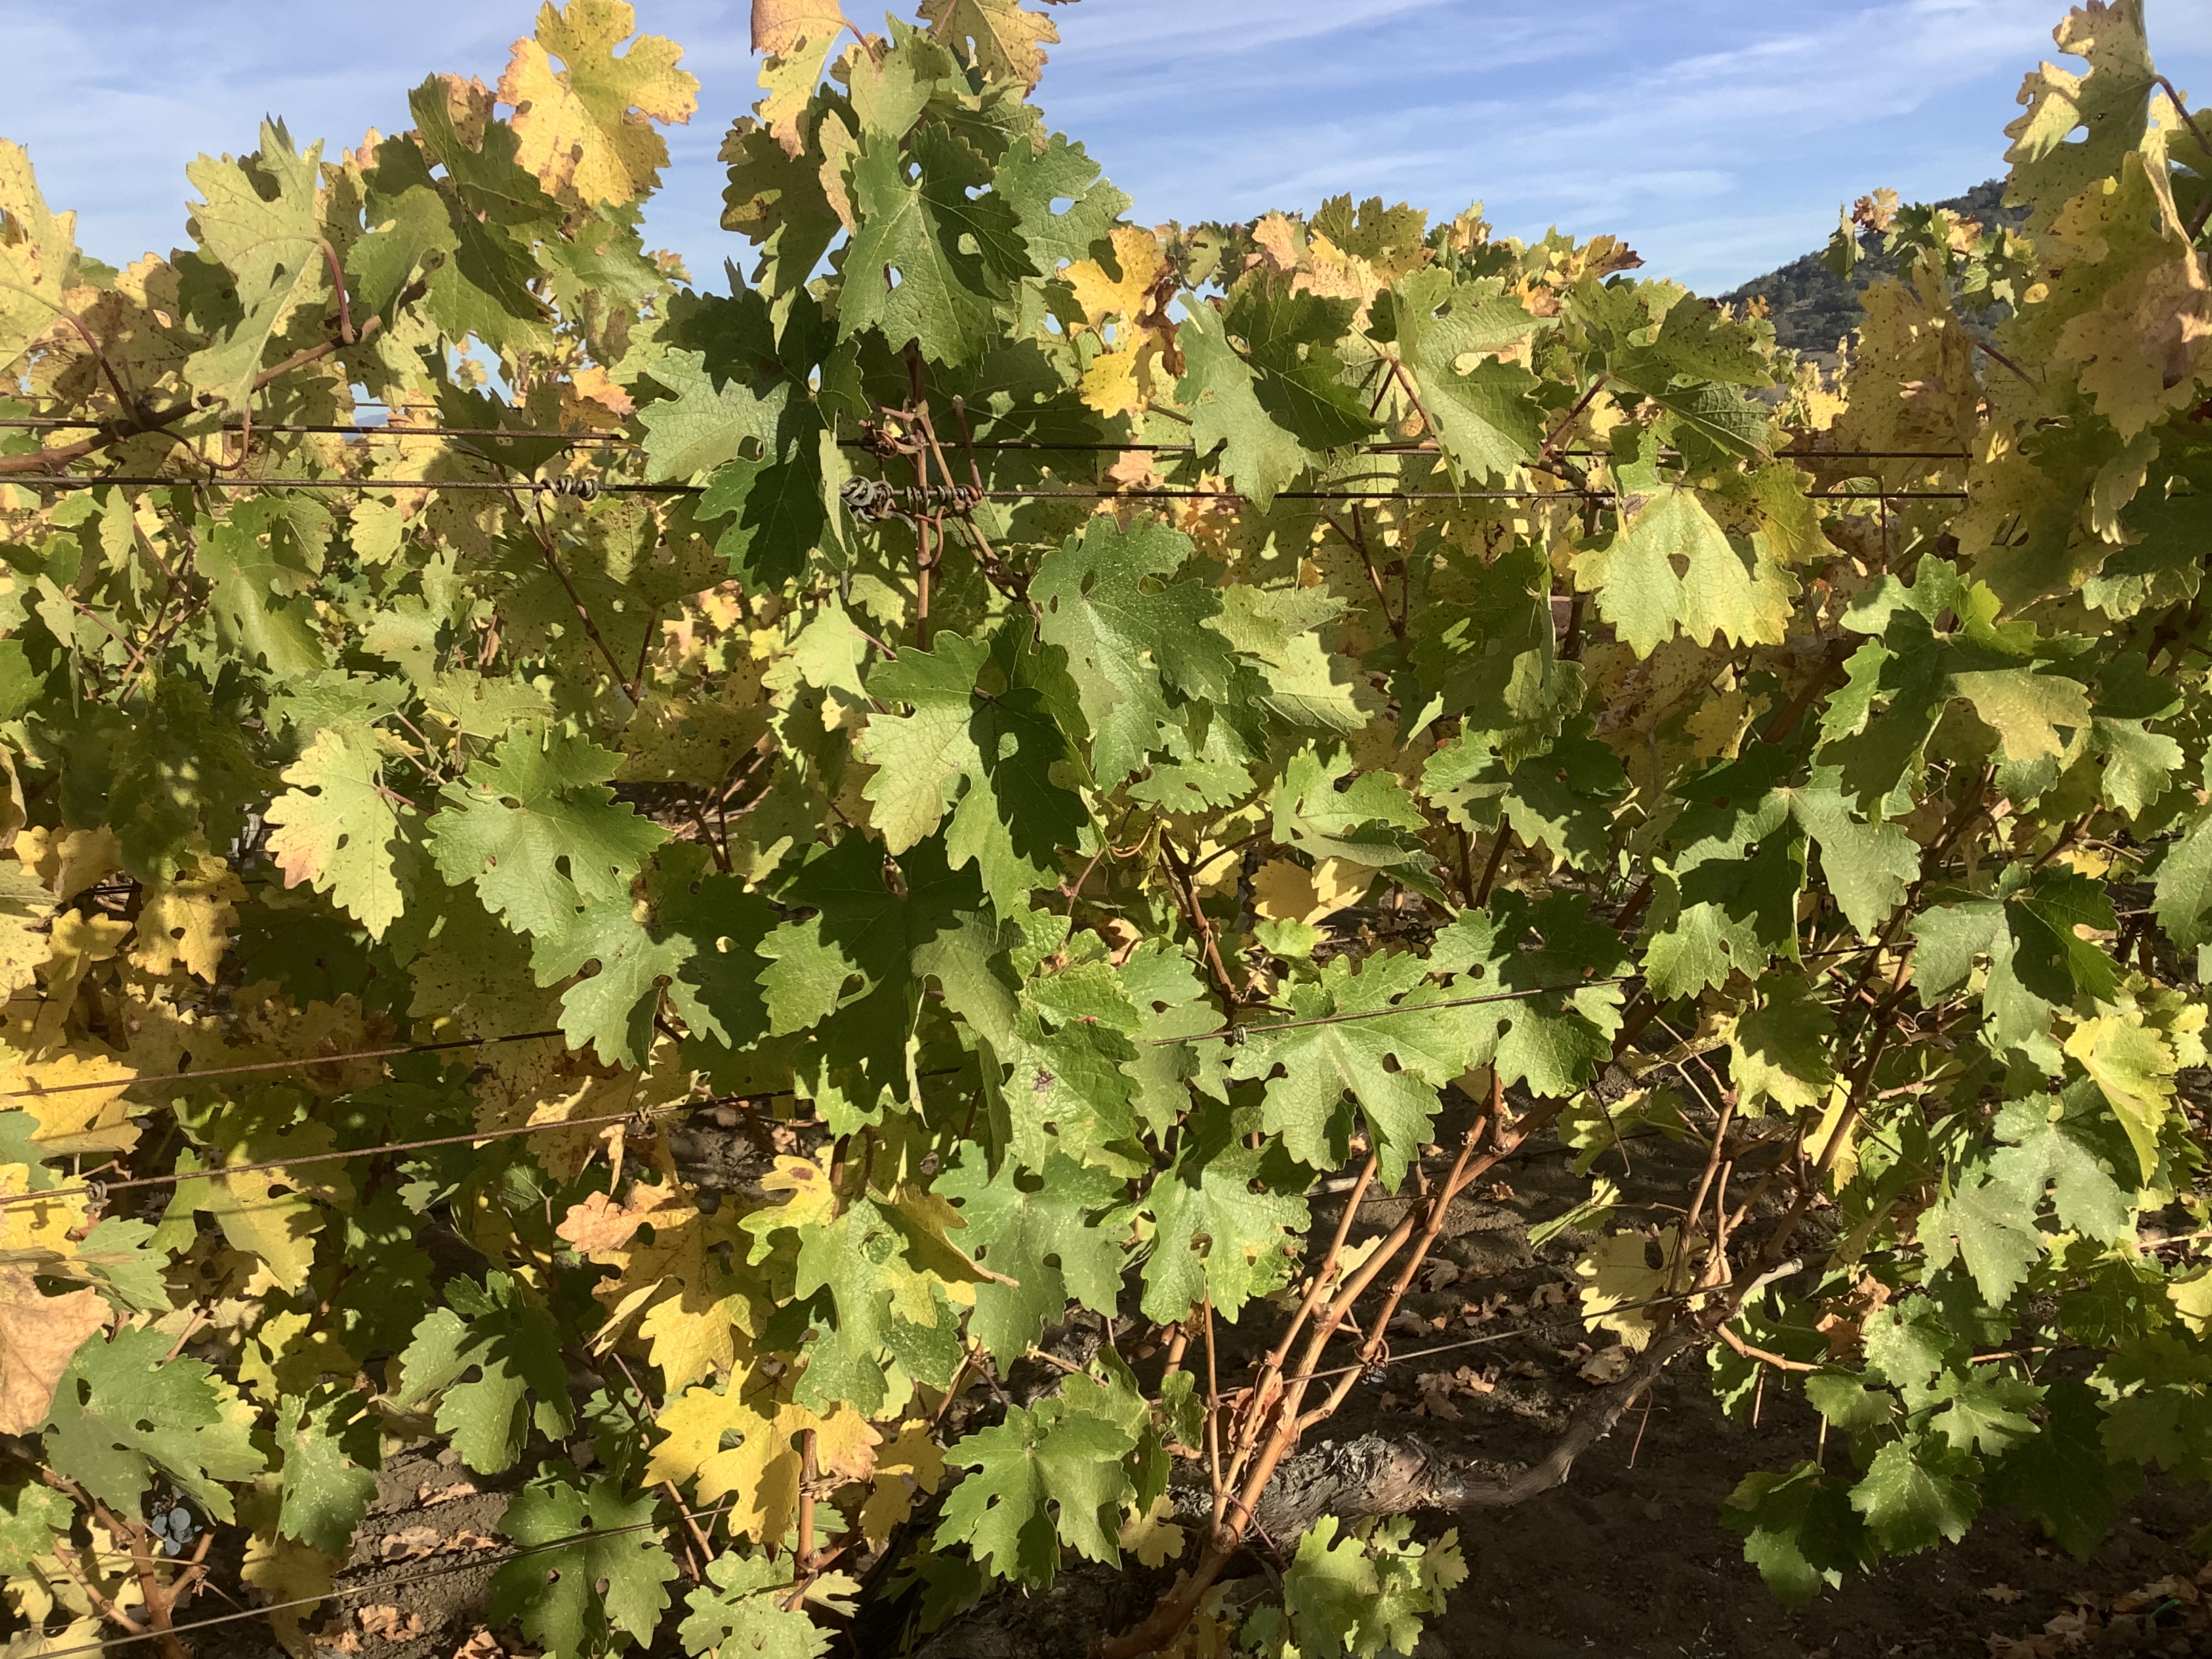
Label: No Virus